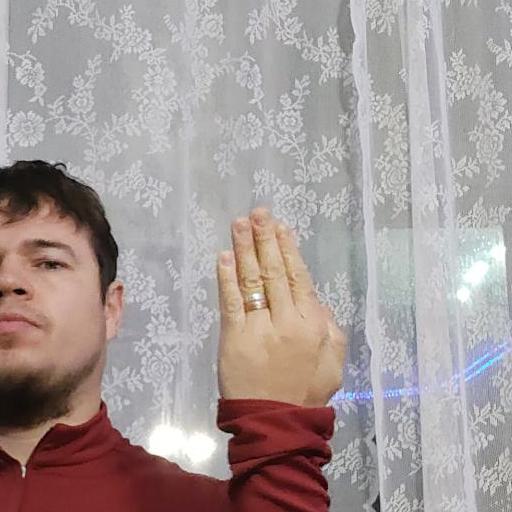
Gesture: stop_inverted